Serbian Orthodox Church

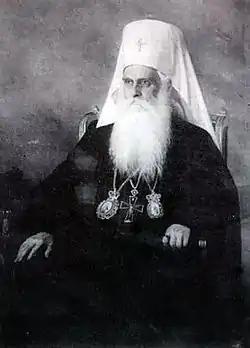
Serbian Patriarch Dimitrije (1920–1930), first primate of the reunited Serbian Orthodox Church

During this period, Christians across the Balkans were under pressure to convert to Islam to avoid severe taxes imposed by the Turks in retaliation for uprisings and continued resistance. The success of Islamization was limited to certain areas, with the majority of the Serbian population keeping its Christian faith despite the negative consequences. To avoid them, numerous Serbs migrated with their hierarchs to the Habsburg monarchy where their autonomy had been granted. In 1708, an autonomous Serbian Orthodox Metropolitanate of Karlovci was created, which would later become a patriarchate (1848–1920).